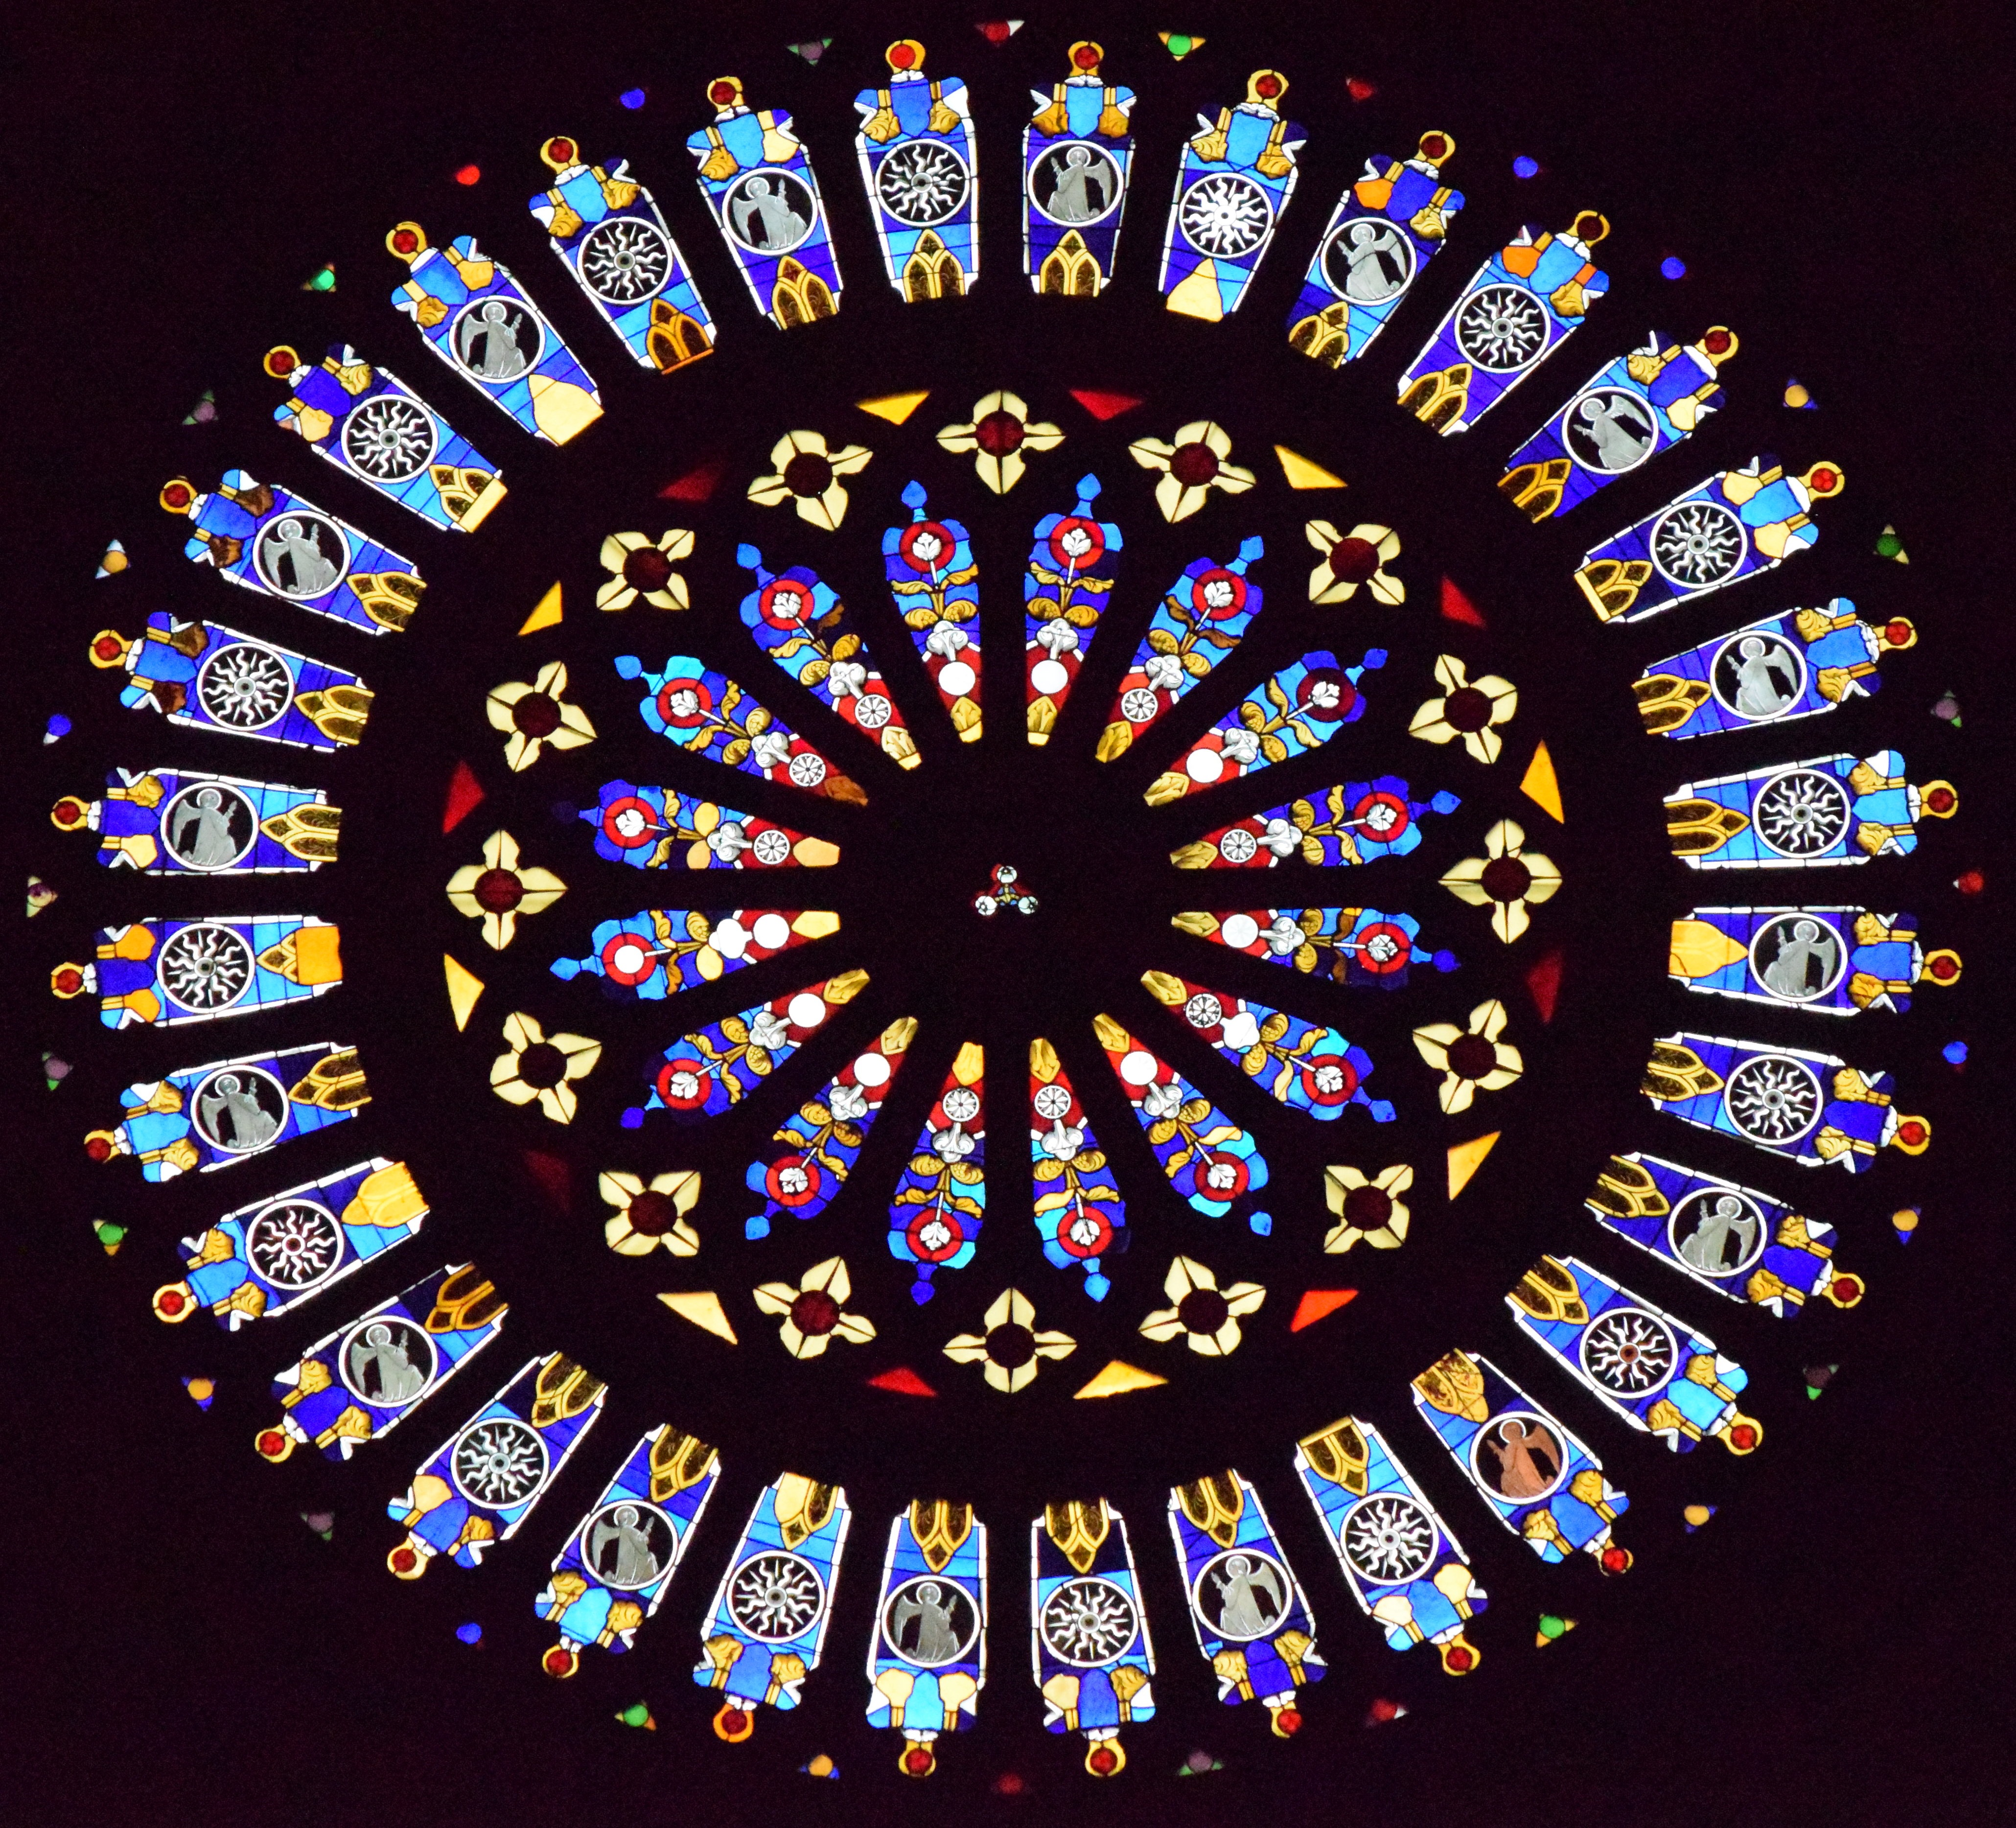
window, glass, monument, ceiling, pattern, church, cathedral, lighting, material, stained glass, circle, illustration, symmetry, light fixture, dome, duomo, como, kaleidoscope, rose window